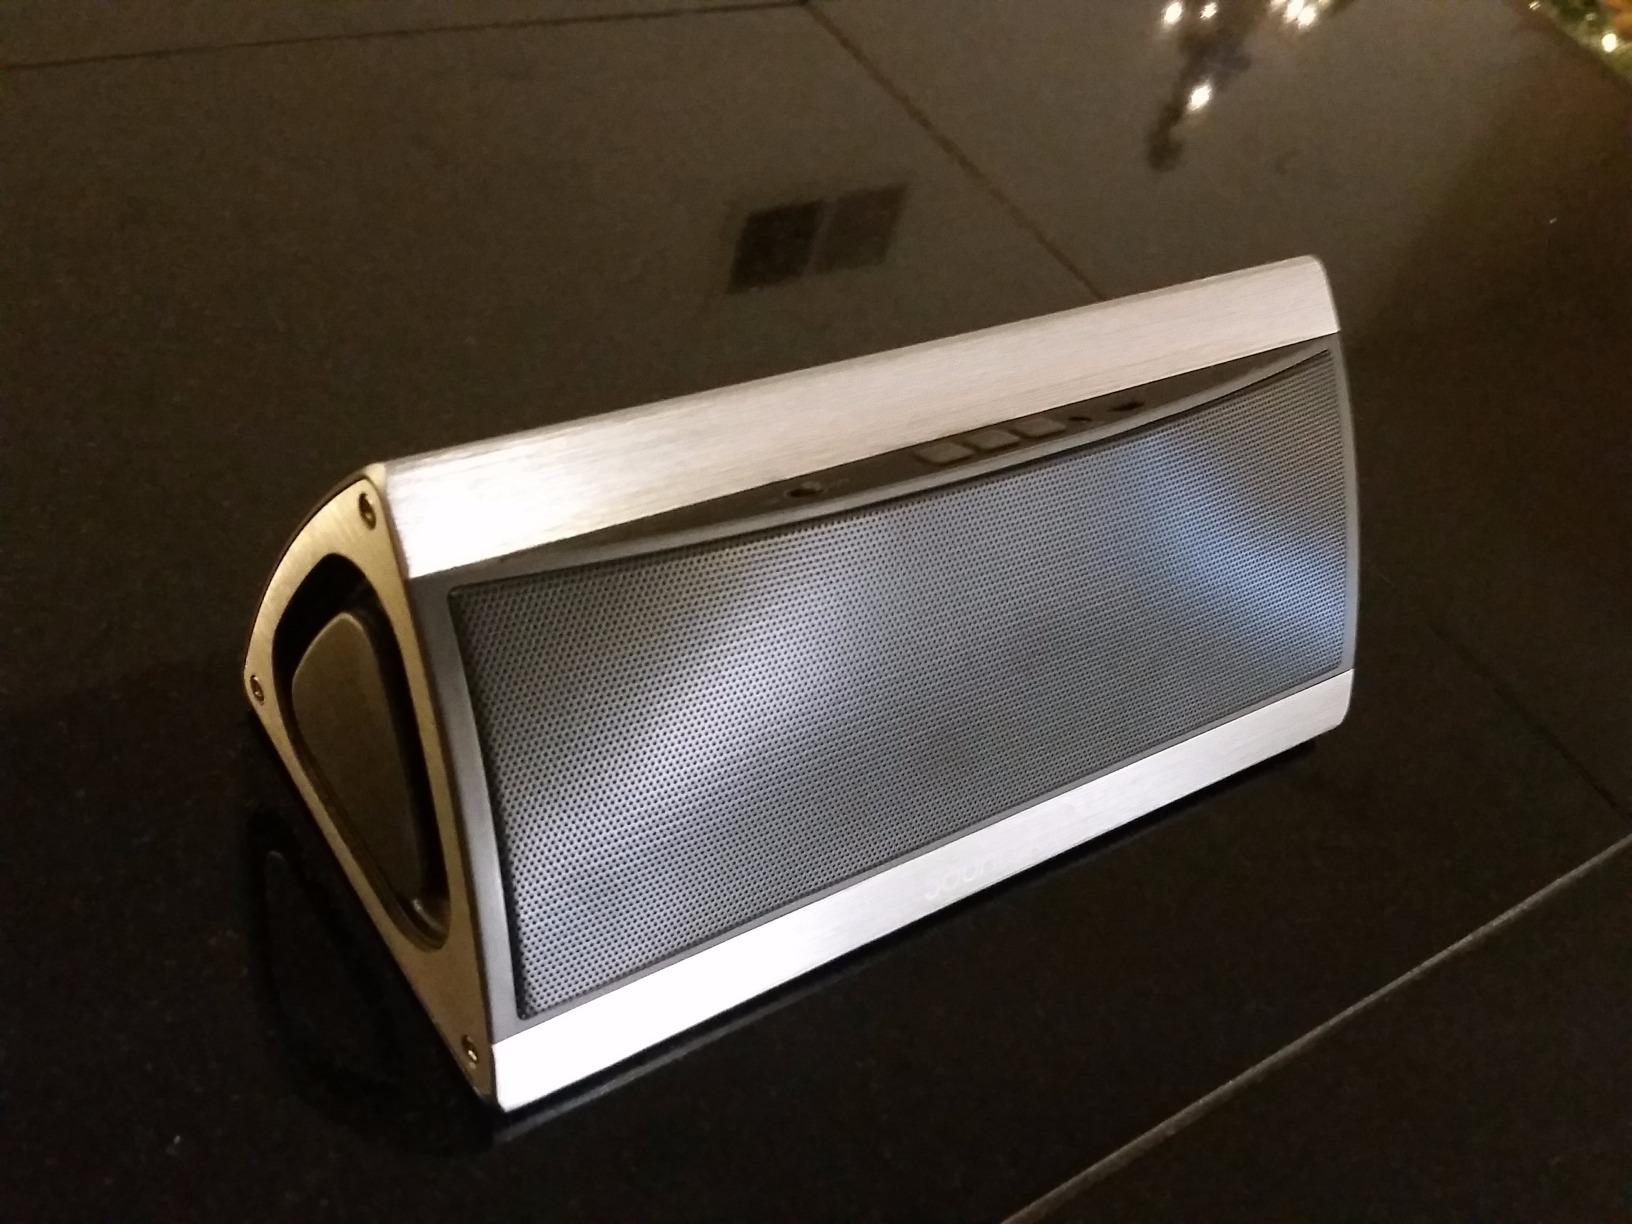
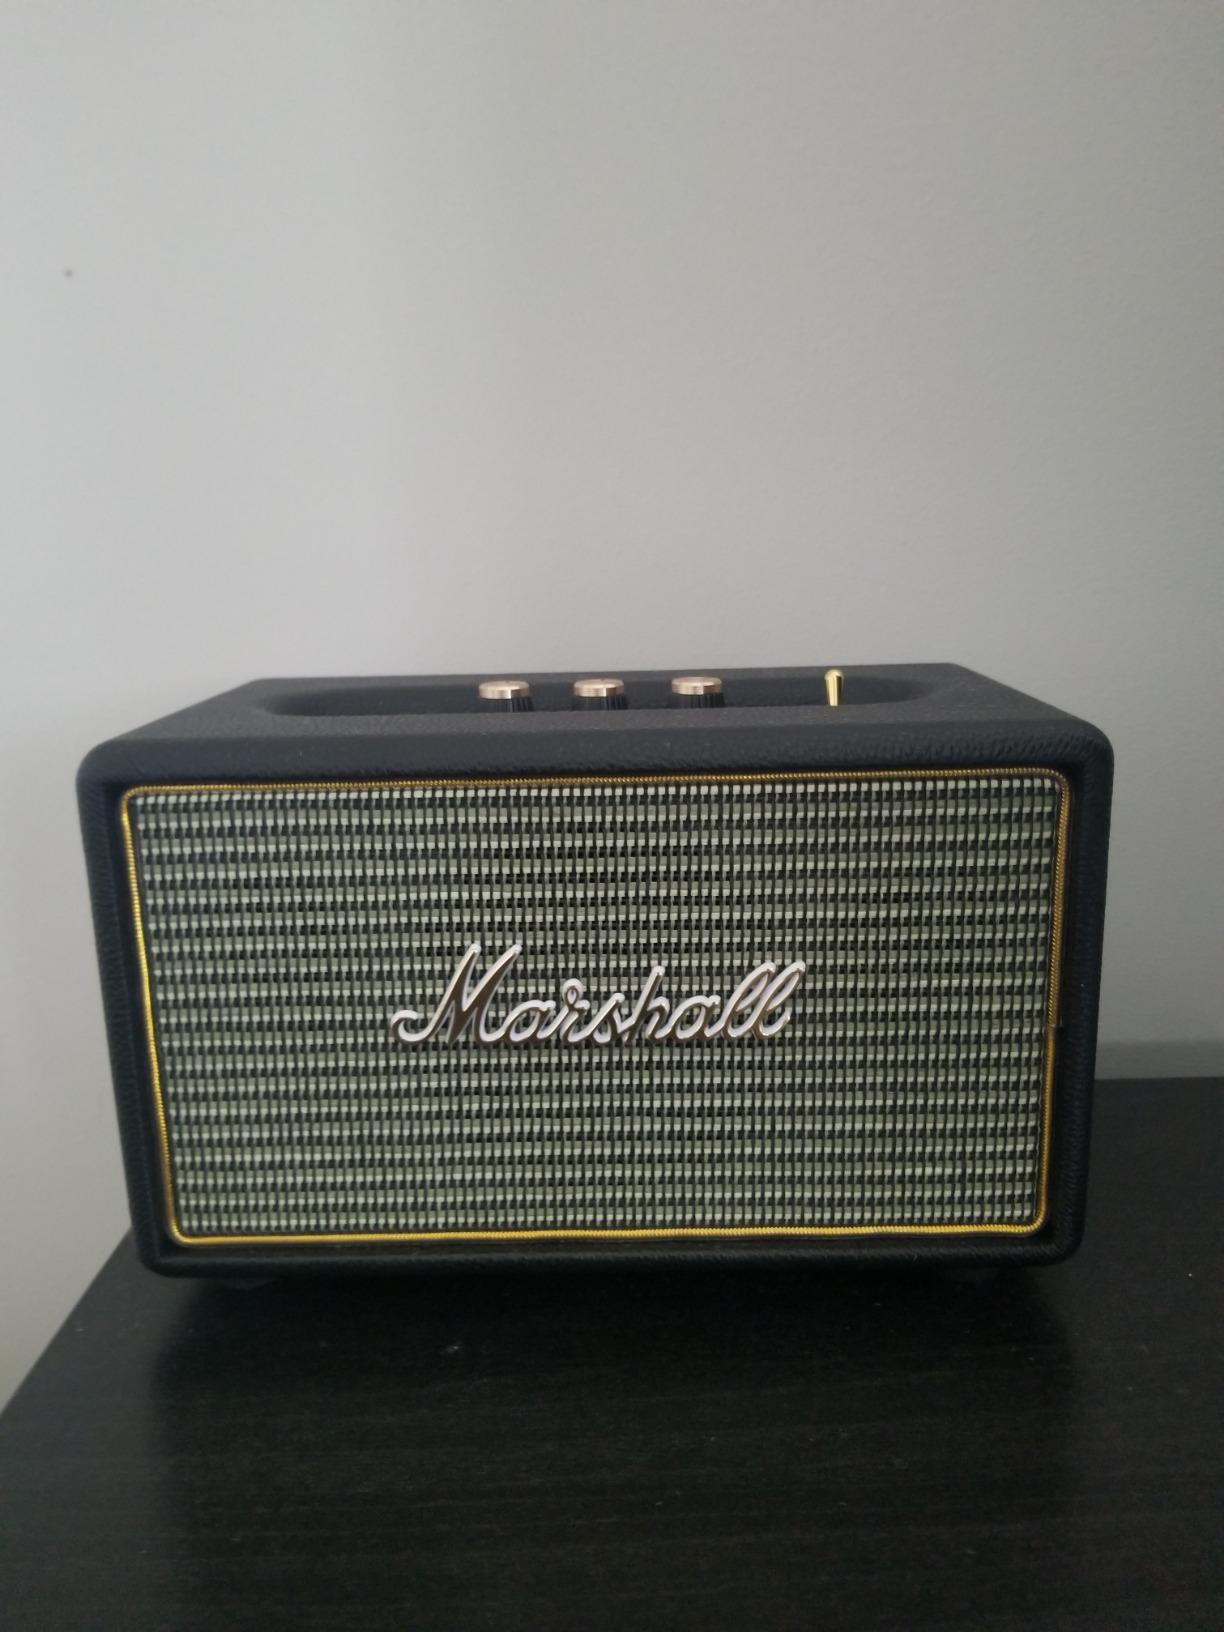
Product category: speaker
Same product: no